Monte Bubbonia

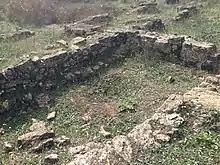
Remains of the ancient settlement

Monte Bubbonìa is a hill located in the comune of Mazzarino, about twenty kilometres from the city of Gela. It consists of three platforms, descending from west to east (i.e. the westernmost platform is also the highest).